Ptolemaeus (lunar crater)

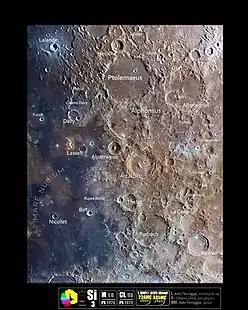
The crater area in a Selenochromatic format Image (Si)

Ptolemaeus is an ancient lunar impact crater close to the center of the near side, named for Claudius Ptolemy, the Greco-Roman writer, mathematician, astronomer, geographer and astrologer. It measures approximately 154 kilometers in diameter.